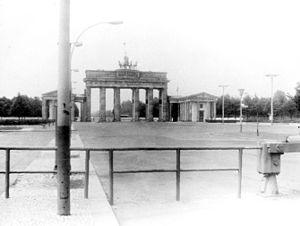
Siegfried Krug, né le 22 juillet 1939 à Stetin en Poméranie et mort le 6 juillet 1968 à Berlin-Est, est l'une des victimes les plus mystérieuses du Mur de Berlin.
La Pariser Platz se trouve dans le centre de Berlin dans le quartier de Dorotheenstadt, à l'extrémité ouest de l'avenue Unter den Linden, précédant ainsi la Porte de Brandebourg.